Bradley County, Tennessee

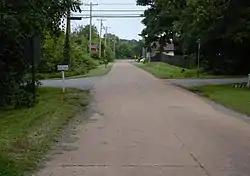
Historic U.S. Route 11 in Charleston.

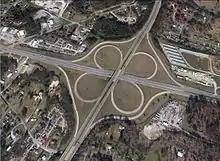
Aerial view of the cloverleaf interchange of APD-40 (U.S. 64 Byp./S.R. 60) and U.S. Route 64 (Inman Street/Waterlevel Highway).

Cleveland Utilities is a city-owned corporation which provides electricity, water, and sewer service to the city of Cleveland and surrounding areas. The Calhoun-Charleston Utilities District provides water to Charleston. Volunteer Electric Cooperative (VEC) provides electricity to Charleston and the rest of Bradley County, except for a small portion in the southwestern part of the county along U.S. 11/64, including McDonald, which receives its electricity from Chattanooga-based EPB. The rest of the county is provided water by the Hiwassee Utilities Commission, Ocoee Utility District, Eastside Utility District, and Savannah Valley Utility District. Cleveland Utilities, VEC, and EPB all purchase their power from the Tennessee Valley Authority (TVA), which also provides power directly to heavy industries Olin, United Hydrogen, and Wacker. Chattanooga Gas, a subsidiary of Southern Company, provides natural gas to Cleveland and surrounding areas.